Case Keenum

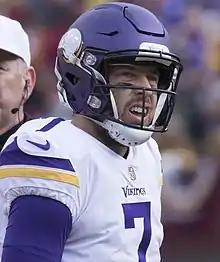
Keenum in 2017

On March 31, 2017, Keenum signed a one-year contract with the Minnesota Vikings.